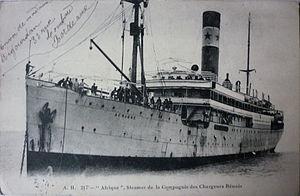
Paquebot Afrique vers 1910, carte postale, photographe éditeur A. Huc. Le paquebot Afrique a fait naufrage en Janvier 1920
L’Afrique est un paquebot appartenant à la ligne maritime des Chargeurs réunis ; construit en 1907, il effectue sa traversée inaugurale le 22 juillet 1908. Il avait pour mission de rallier les différents ports de l'Afrique française.